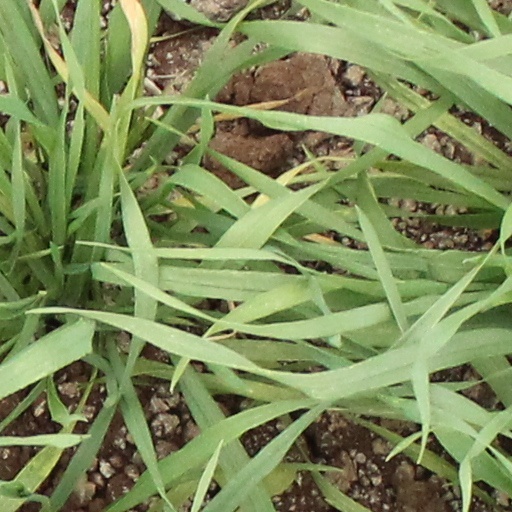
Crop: wheat